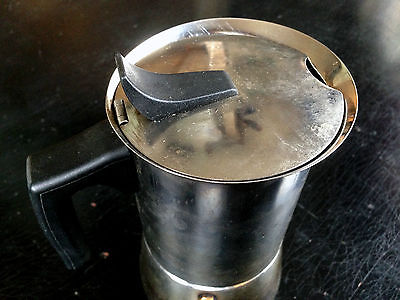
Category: coffee maker